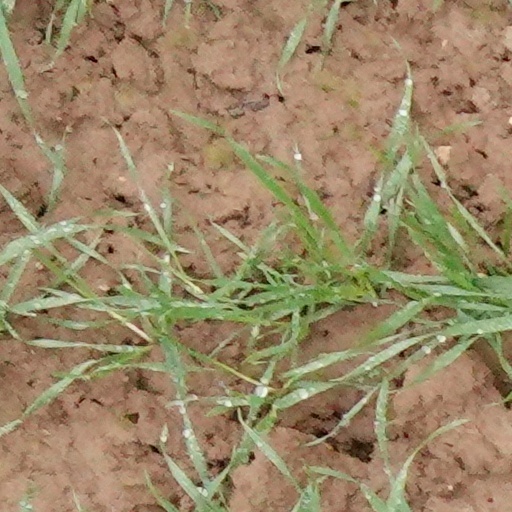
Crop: wheat